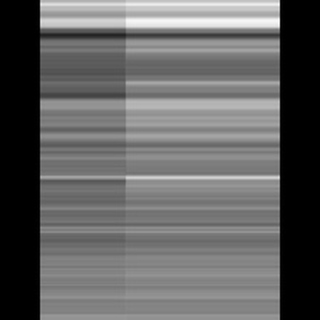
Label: sugarcane_rust